Roskilde Barracks

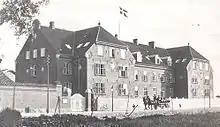
Roskilde Barracks, postcard photograph from 1913

Roskilde's first spell as a garrison town began in 1777 when a squadron of the Guard Hussar Regiments was stationed in the city. The soldiers stayed in rented premises at different locations around the city. Their commanding officer from 1806 until 1828 was Major Carl Christian Leopold von Gether. He was given a residence at Roskilde Royal Mansion. The Guard Hussars' horses were stabled in a 51-bay long, half-timbered building next to Roskilde Royal Mansion (Stændertorvet 3F) which is now known as the Hussar Stable ("Husarstalden"). The Guard Hussar s left Roskilde in 1842 in connection with a reorganization of the army.